Runaway Nightmare

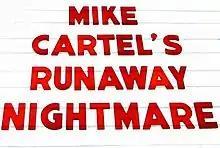
L.A. movie marquee for "Runaway Nightmare" theatrical premiere, July 22, 2014

Cartel spent another year in post-production until the project arrived in 1982 as an 8460-foot answer print. Contracted with one distributor, Cartel later discovered "Runaway Nightmare" online as a home video, marketed by a completely different distributor (with unauthorized nude inserts spliced into several scenes) where it was released as one of the first straight-to-video VHS cassettes.